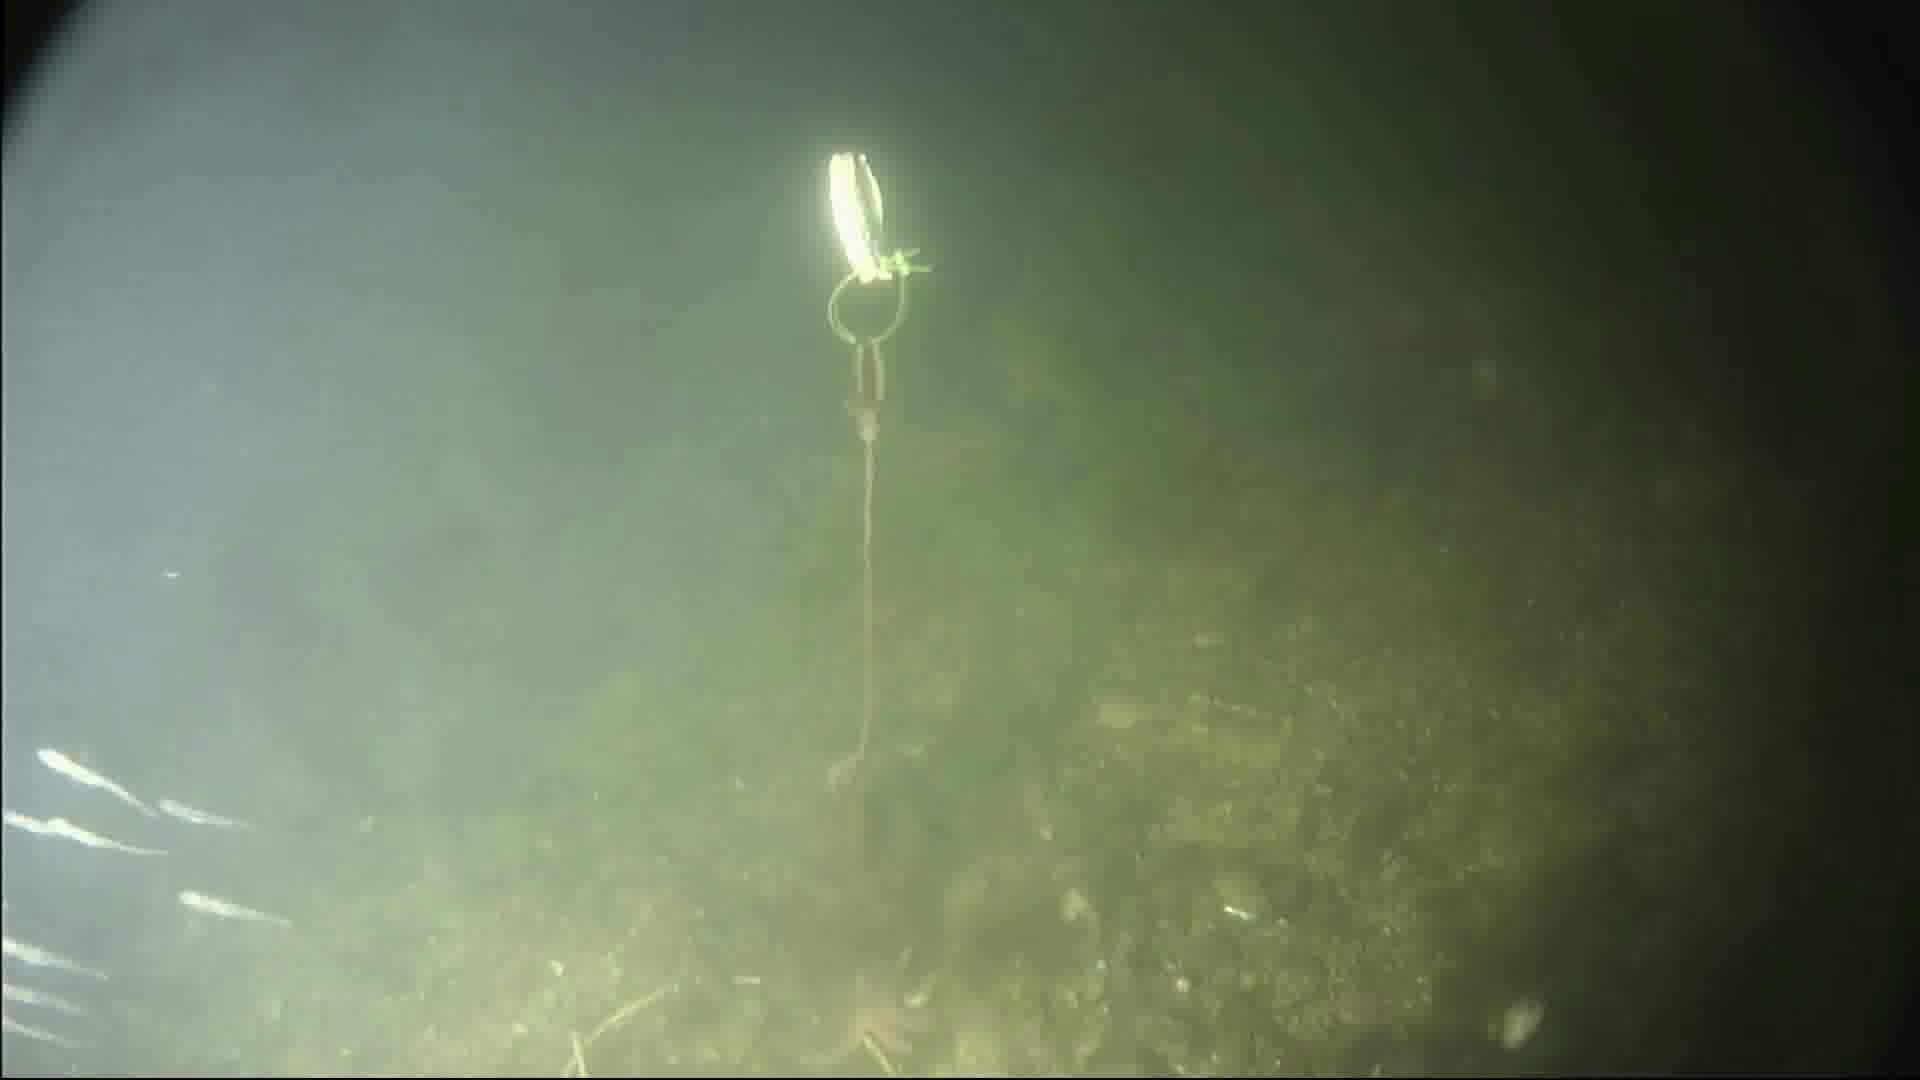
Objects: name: starfish
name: crab
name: small_fish